Hannah Gadsby: Douglas

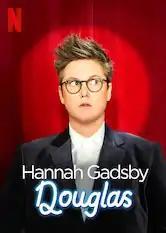
Film poster

Hannah Gadsby: Douglas is a live comedy performance written and performed by Australian comedian Hannah Gadsby, which debuted in 2019. The show follows on the success of their previous show "Nanette", which helped Gadsby expand their international audience. The show toured internationally, and a video of their Los Angeles performance of this show was released as a Netflix comedy special in May 2020.